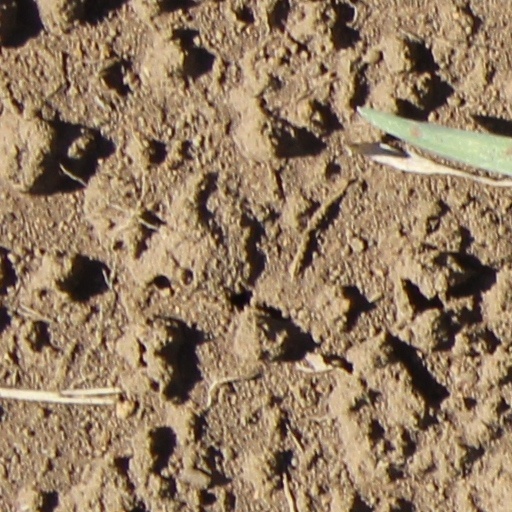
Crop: wheat